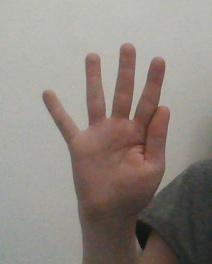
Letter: sheen